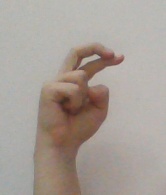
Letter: zay